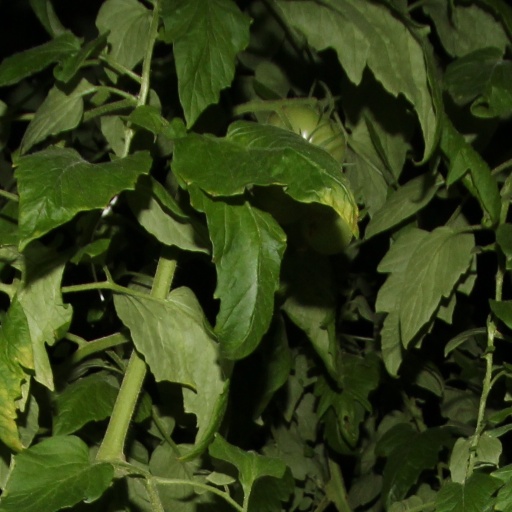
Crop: tomato